Jan Jelínek (legionnaire)

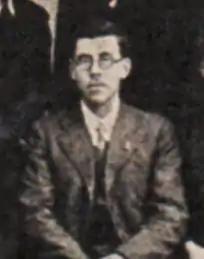
As president of ČsOL in Boskovice

Jan Jelínek (8 April 1893 – 5 July 1974) was a Czech legionnaire and writer. He is author of a book about legionnaires from the Boskovice region. He wrote about legionnaires in Russian, Italian, and French from 1931 to 1938.